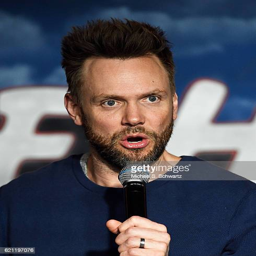
comedian performs during his appearance